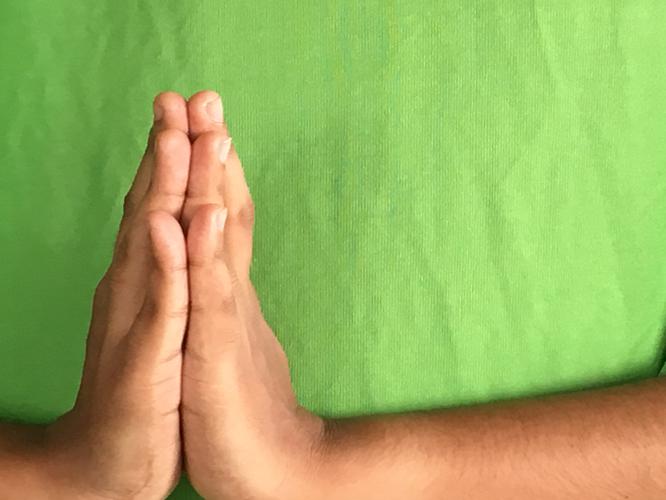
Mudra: Anjali
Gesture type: double_hand